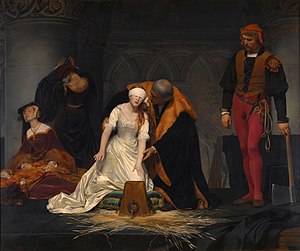
Paul Delaroche / Malerier udført af Paul Delaroche
Hippolyte Delaroche kaldet Paul var en fransk historiemaler.